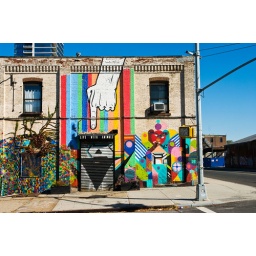
colorful building in williamsburg near the river.